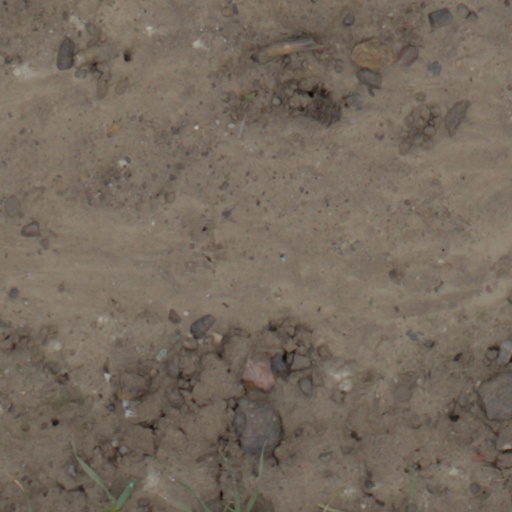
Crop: wheat